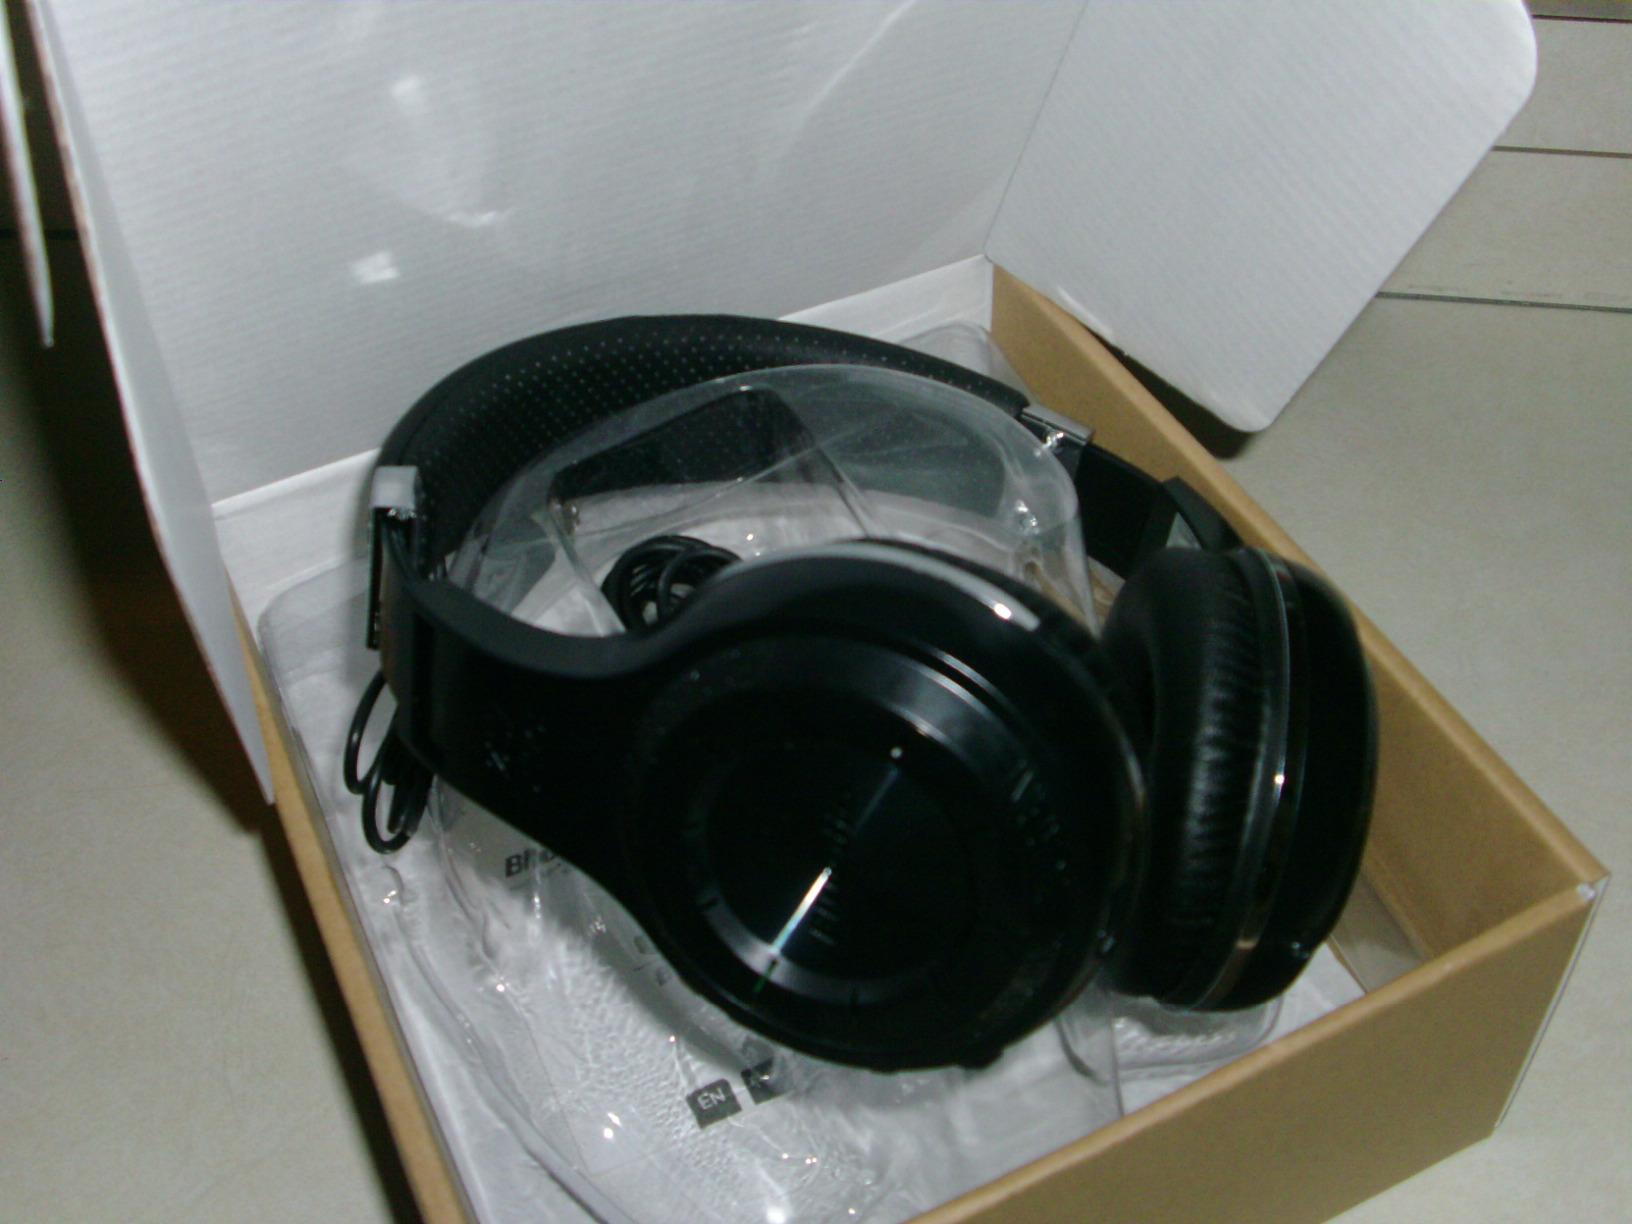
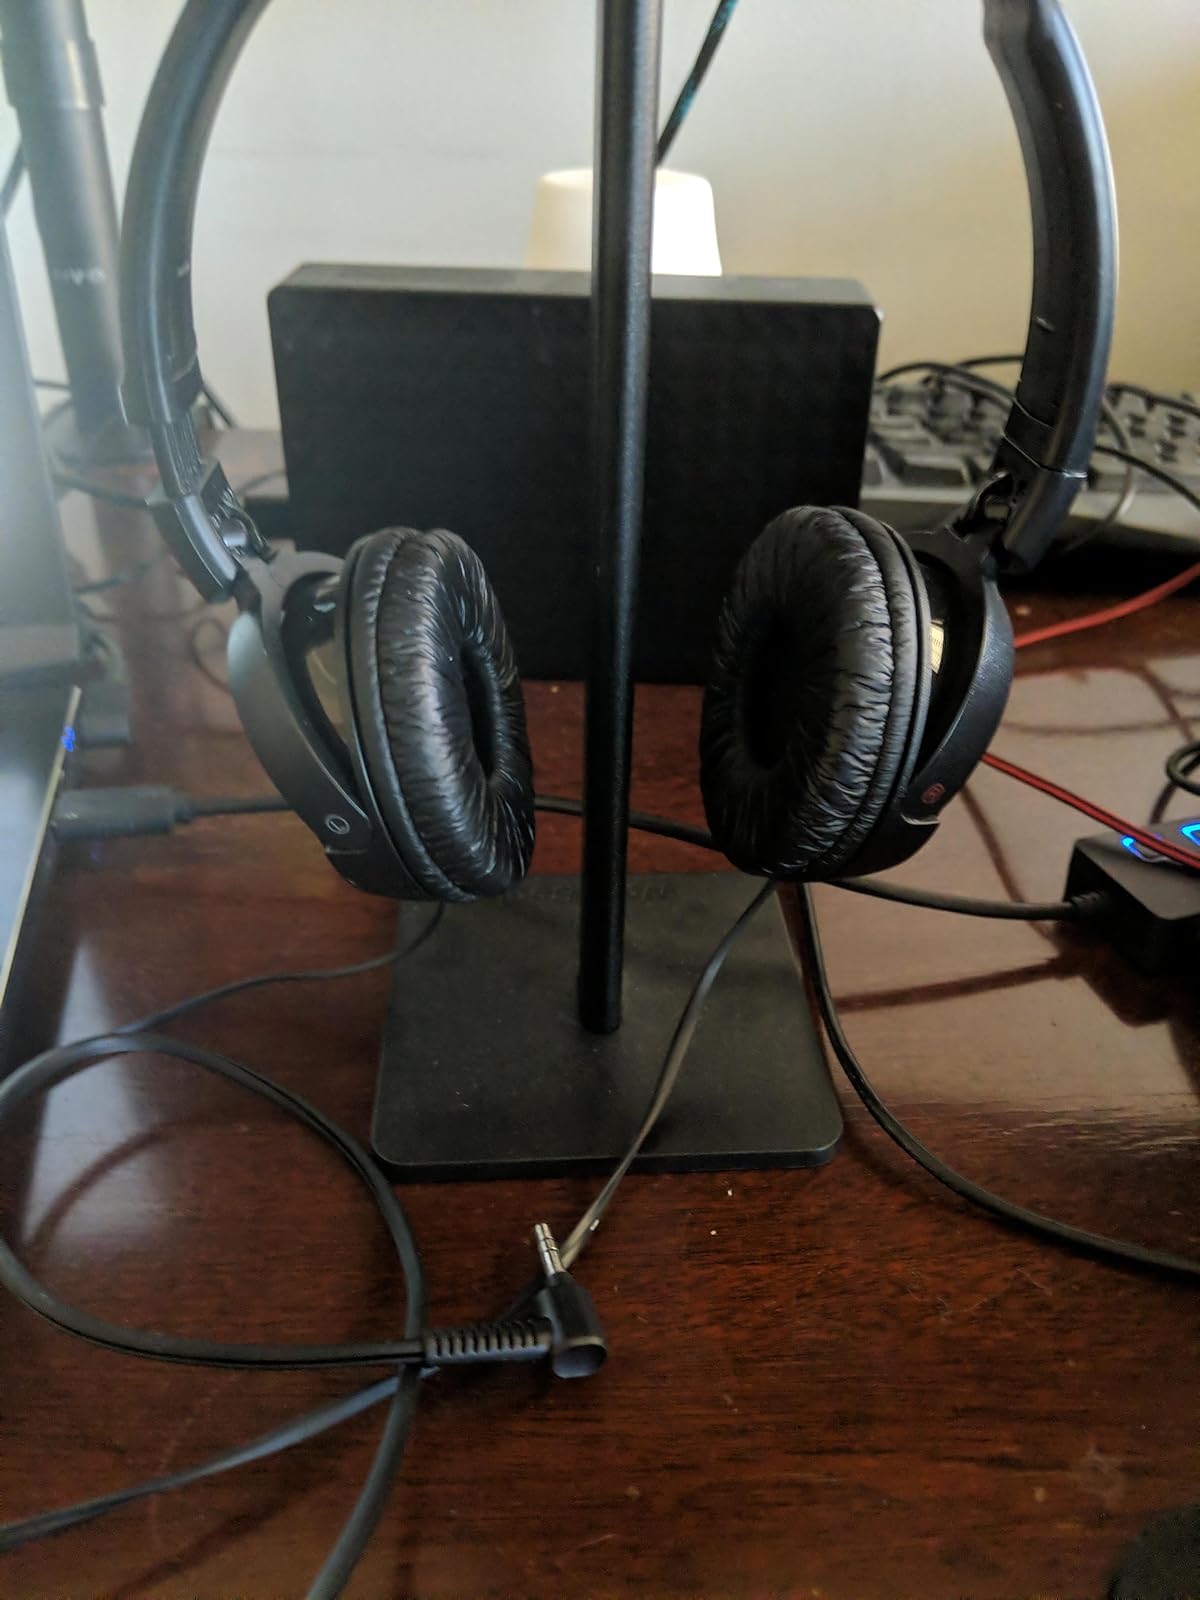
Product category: headphones
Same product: no